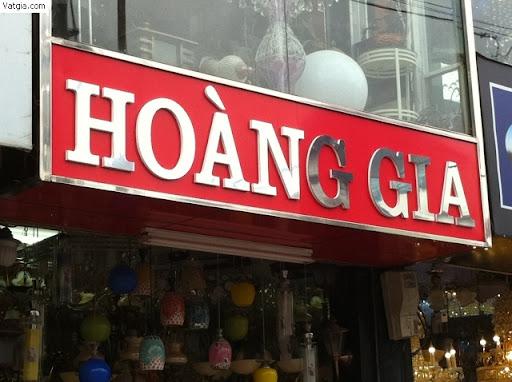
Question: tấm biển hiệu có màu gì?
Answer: tấm biển hiện có màu đỏ